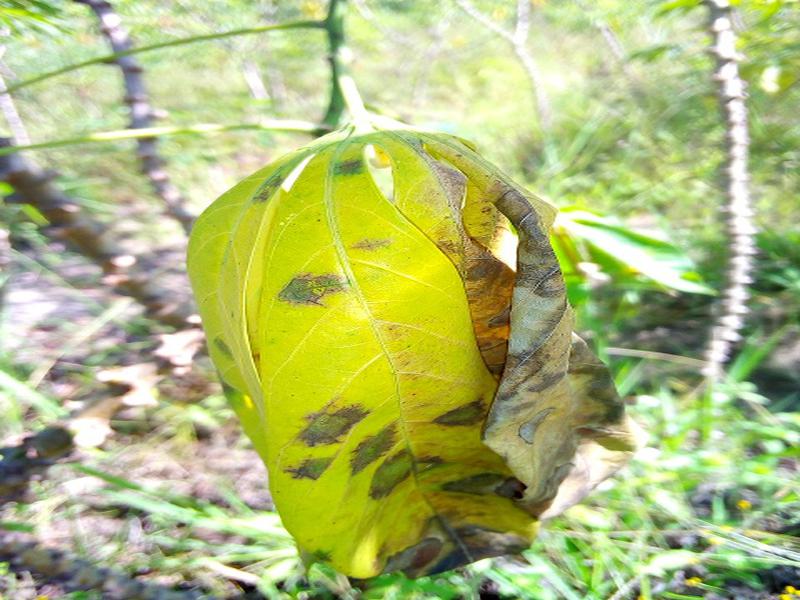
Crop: cassava
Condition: bacterial_blight